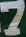
Number: 7